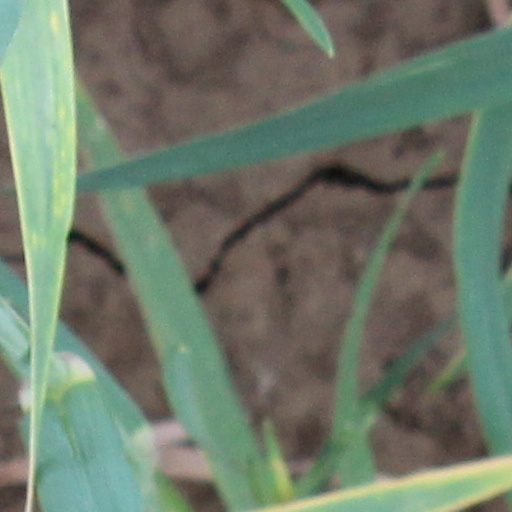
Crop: wheat